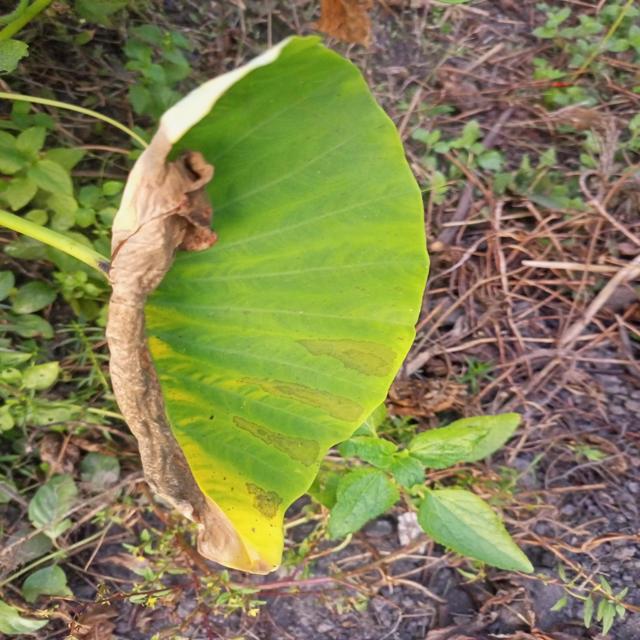
Label: Late_Blight